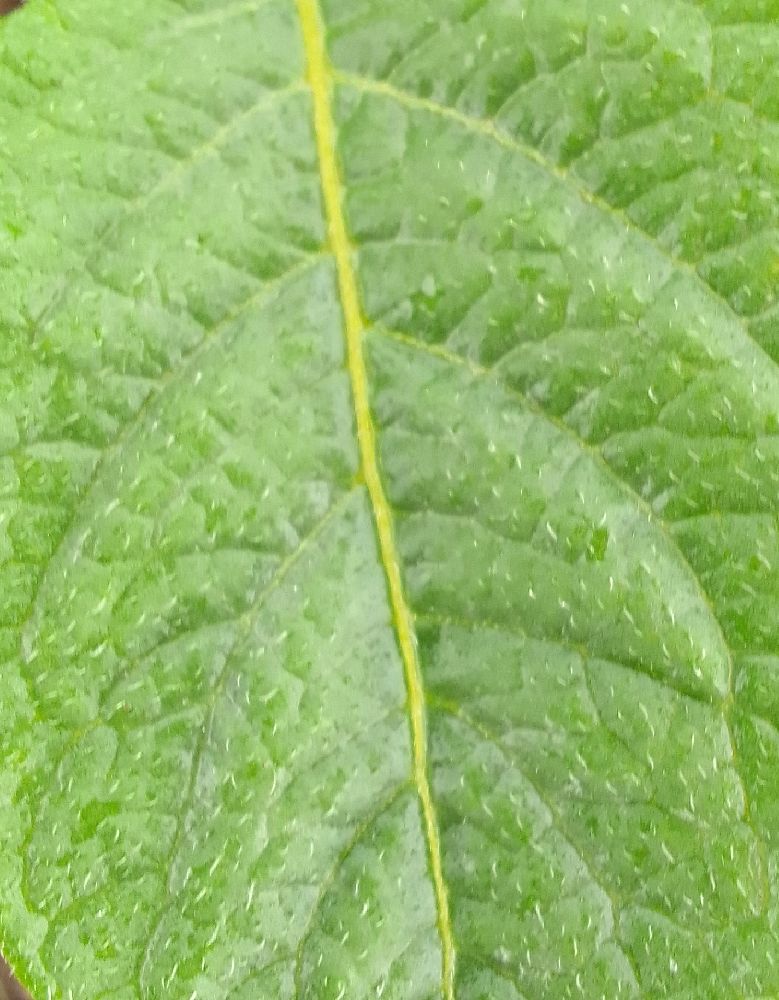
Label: Healthy